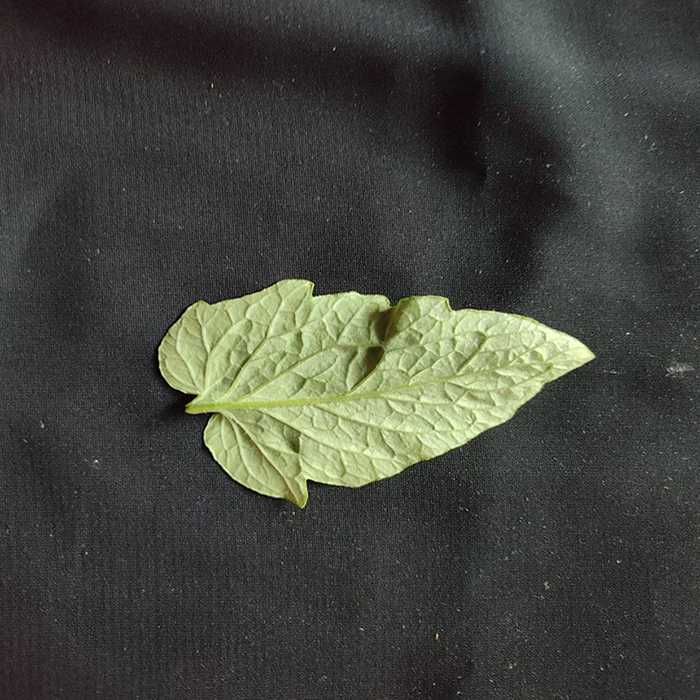
Plant: Tomato
Label: Tomato Fresh leaf